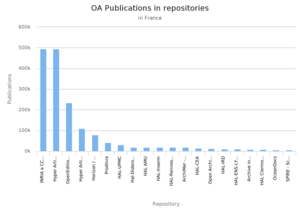
En France, le libre accès à la communication savante est relativement fort et bénéficie d'un soutien du public. Revues.org, une plate-forme numérique pour les publications en sciences sociales et humaines, a été lancée en 1999. Hyper Articles en Ligne a été créée en 2001. Le Centre national de la recherche scientifique a participé en 2003 à l'élaboration de la Déclaration de Berlin. sur le libre accès à la connaissance dans les sciences et les sciences humaines. Les éditeurs EDP Sciences et OpenEdition appartiennent à l'association internationale Open Access Scholarly Publishers Association.